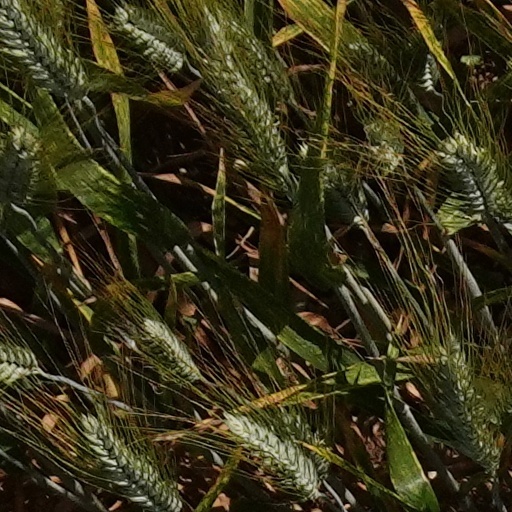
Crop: wheat